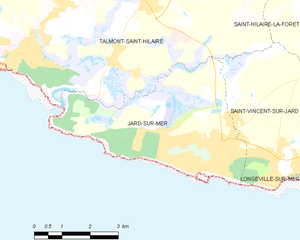
Carte des communes françaises Jard-sur-Mer